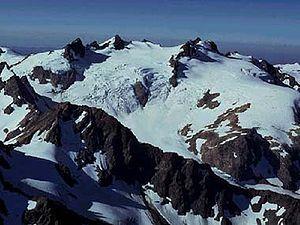
Washington est un État des États-Unis situé à l'extrême nord-ouest du Mainland, soit les États-Unis contigus.
Le mont Olympe ou mont Olympus est le point culminant des montagnes Olympiques. Il est situé sur la péninsule Olympique à l'intérieur du parc national Olympique à l'ouest de l'État de Washington.